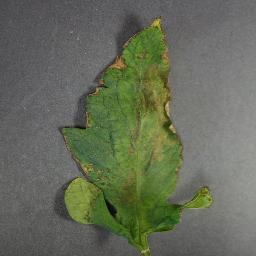
Label: Tomato___Bacterial_spot